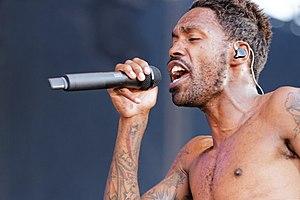
Cet article contient une chronologie des principaux événements reliés à l'univers du rock en France.
La chronologie du rock, présente les principaux événements de ce genre musical et des différents courants qui en sont issus.